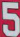
Number: 5